Eva in Silk

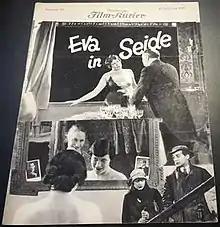

Eva in Silk (German: Eva in Seide) is a 1928 German silent film directed by Carl Boese and starring Lissy Arna, Walter Rilla and Margarete Kupfer. It was shot at the National Studios in Berlin. The film's sets were designed by the art director Karl Machus.